Bantry

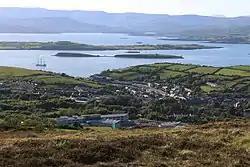
Bantry from the southeast

Bantry is accessed by the N71 national secondary road. Scheduled bus services connect the town with Cork city, Killarney, Castletownbere via Glengarriff (17 km north of Bantry) and some smaller local centres.